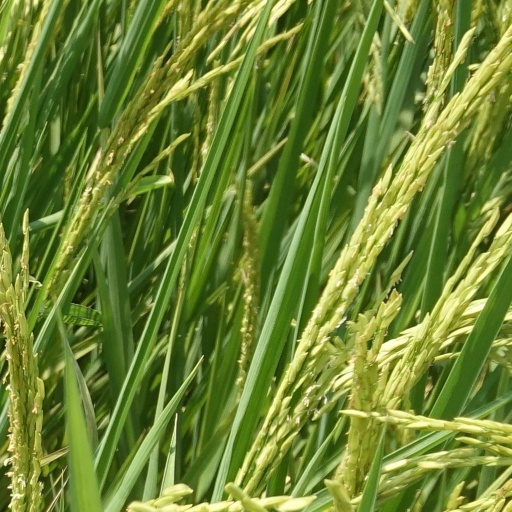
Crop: rice